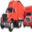
Label: truck